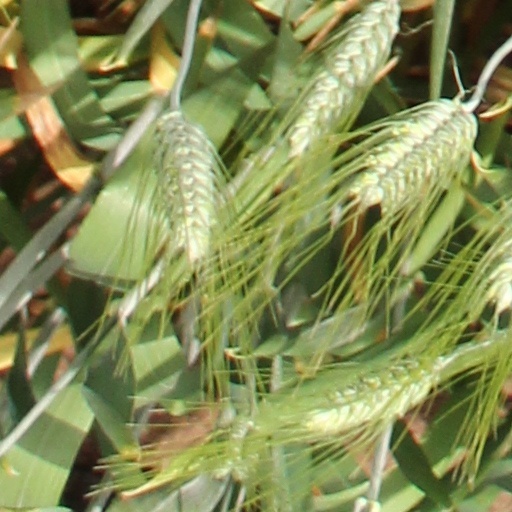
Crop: wheat